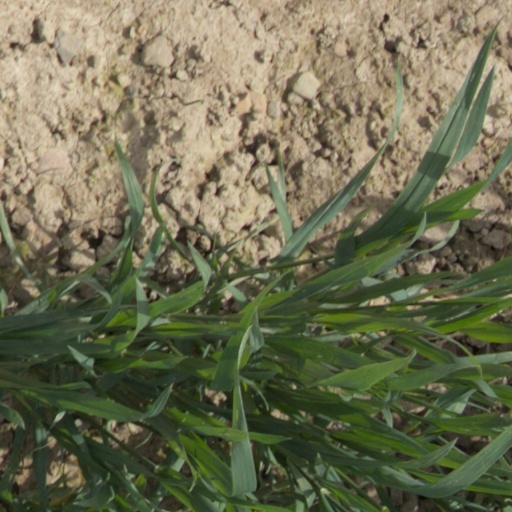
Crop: wheat